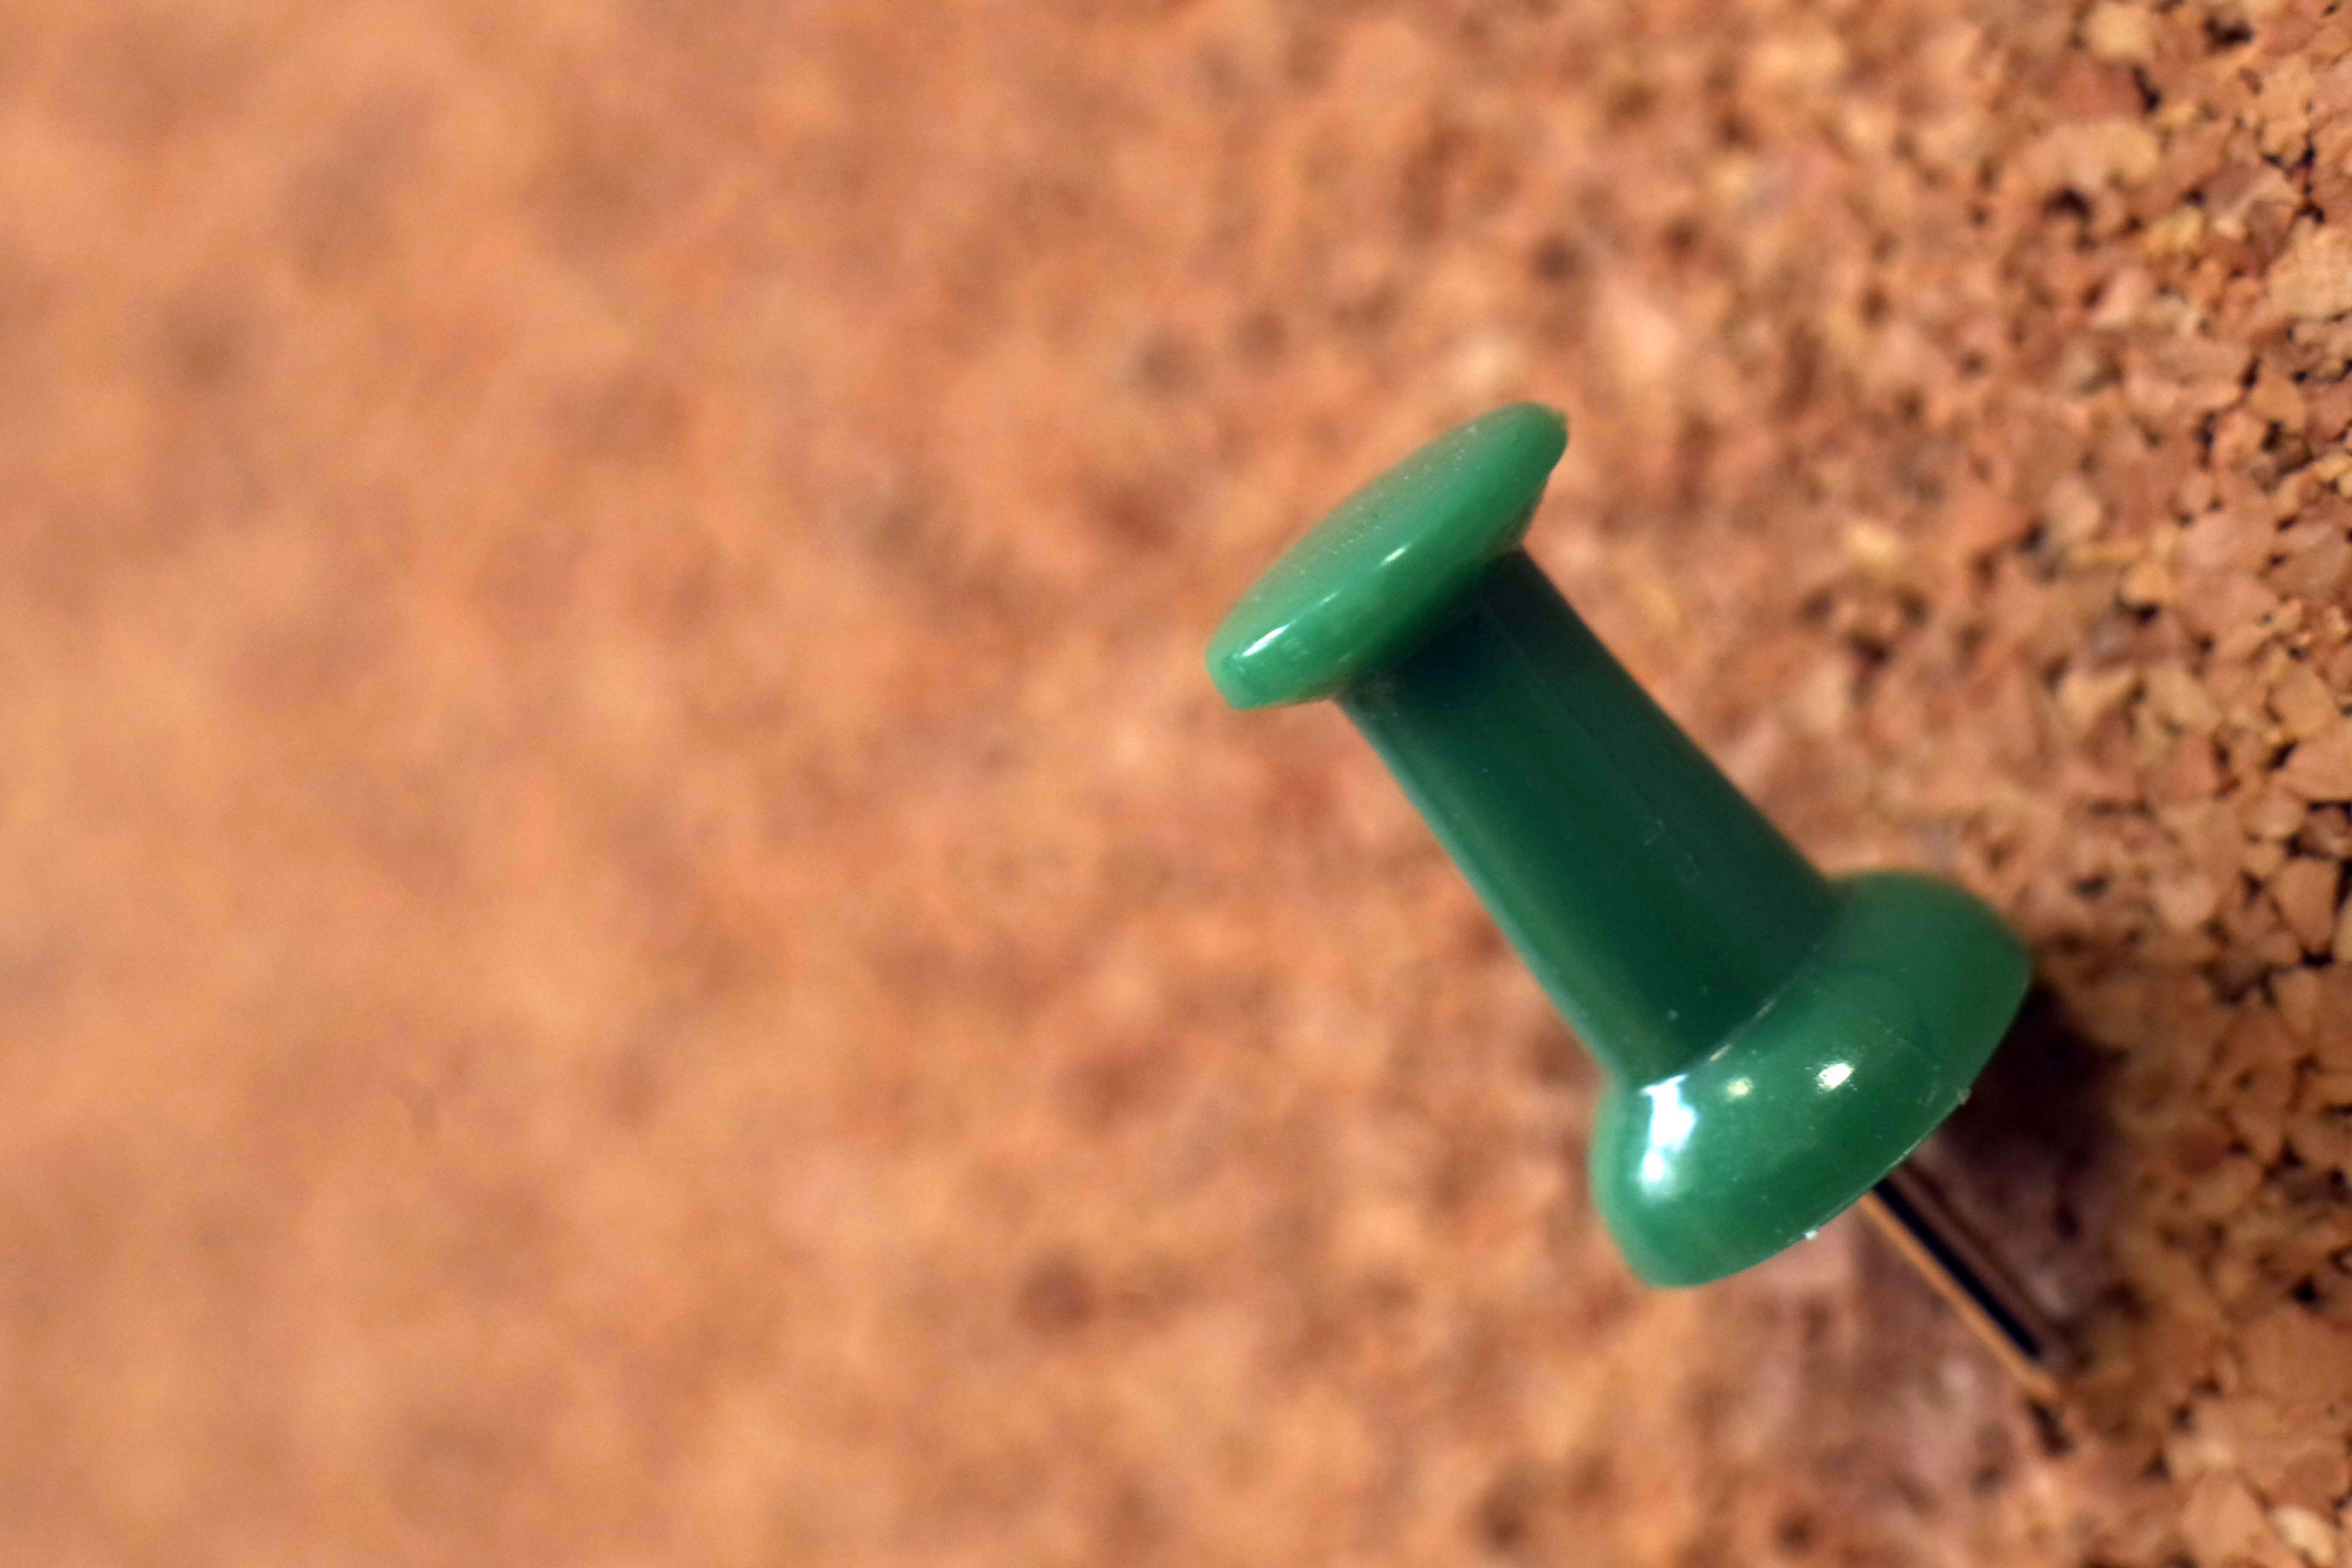
work, green, macro, office, close up, selection, macro photography, pin board, drawing pin